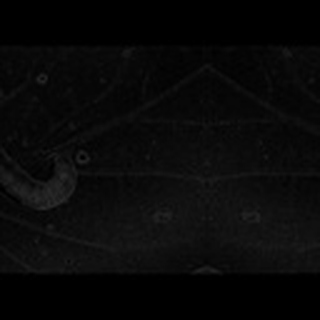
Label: cotton_army_worm